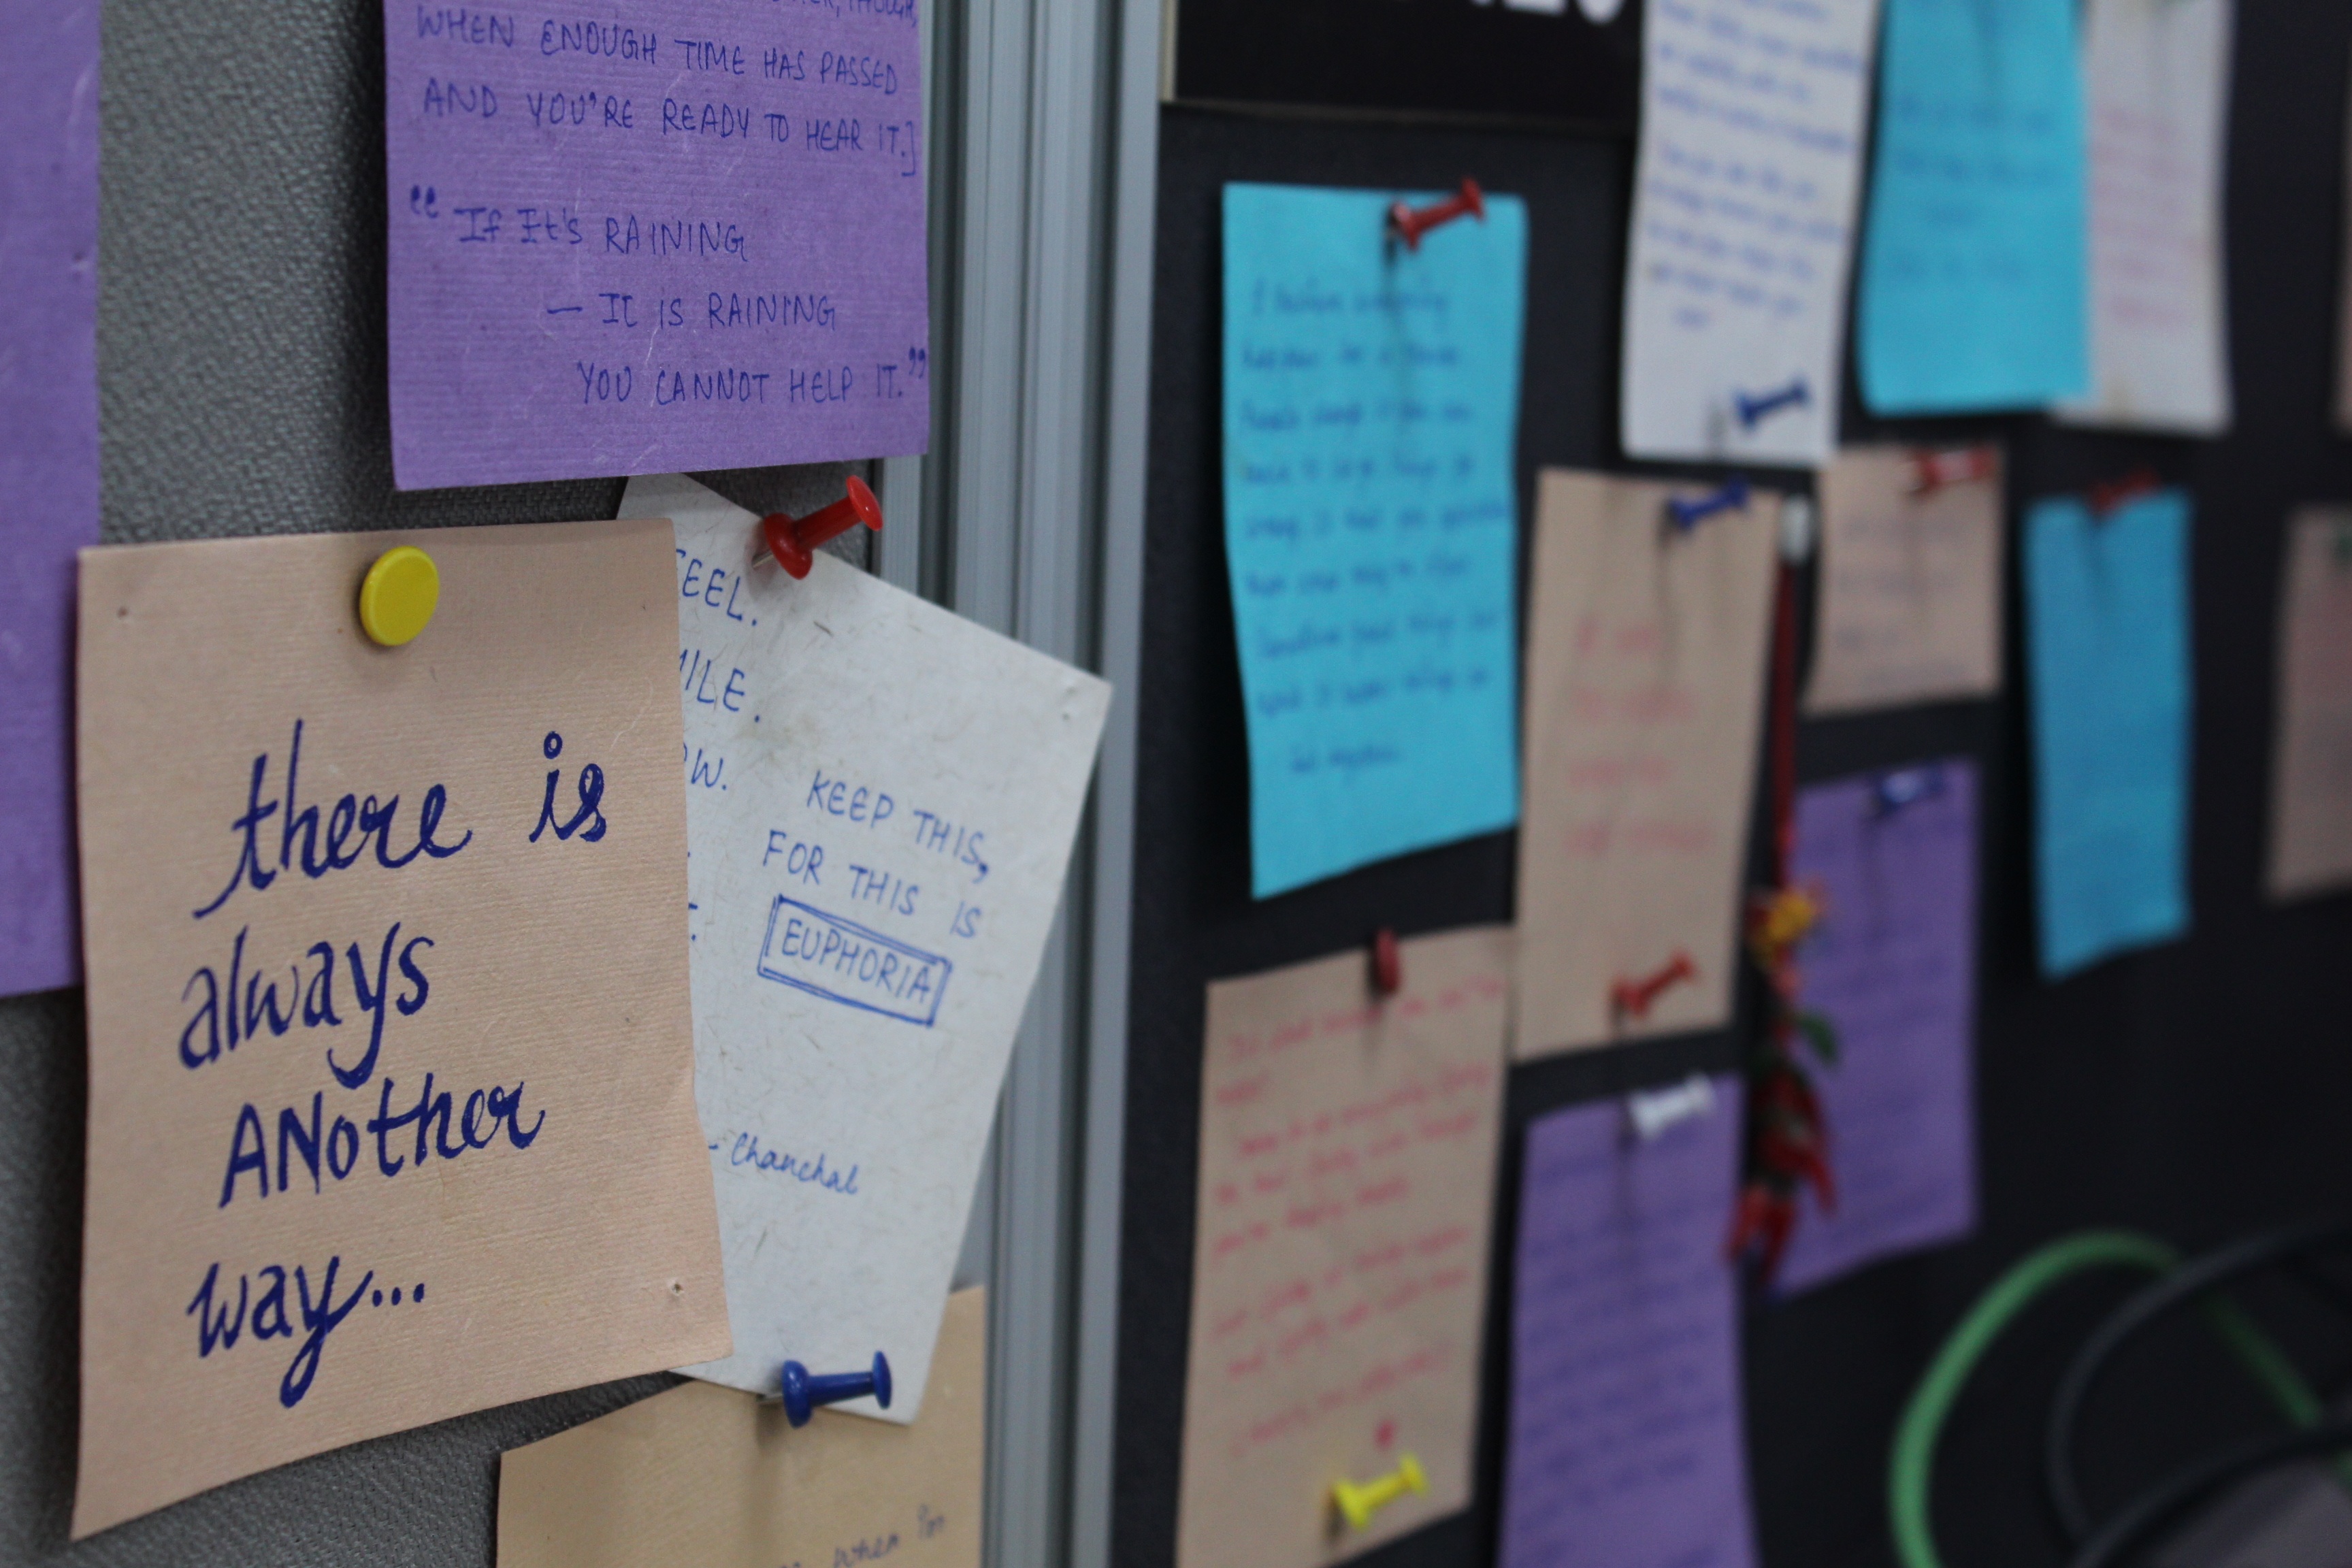
writing, color, blue, brand, learning